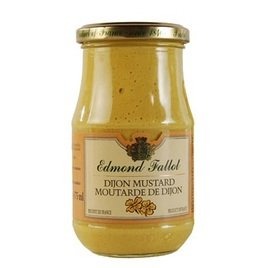
Item Name: Fallot Dijon Mustard (Large)
Bullet Point 1: Dijon mustard made with piquant horseradish and mustard seeds stone ground in a traditional mill Imported from France
Bullet Point 2: This flavorful French Dijon Mustard made with stone ground mustard seeds and piquant horseradish.Made using traditional methods
Bullet Point 3: Wholesome Good is a proud seller of Fallot Dijon Mustard with Honey and Balsamic and mustard seeds stone ground in a traditional mill
Bullet Point 4: French Dijon mustard made with bright and summery Provencal herbs (red pepper, garlic, paprika), extra virgin olive oil
Bullet Point 5: Dijon mustard enhances everything from meats and vegetables to sauces and salad dressingsMade with all-natural ingredients, using traditional methods since 1840
Product Description: 13.8 OZ This is one of our favorite Fallot products - we love it on our hotdogs and brats. The mustard seeds are mixed directly with the wine vinegar, spices and flavorings of each manufacturer's specific recipes. The mixture is rough milled without sieving in order to keep the seed whole. The content in dry matter must be at least 18% of the total weight. In 1634, out of concern for the quality of is mustard, the city of Dijon imposed the first statues on the mustard-making trade. Even before this date the region was well known for the quality of its mustard. The 18th century discovery of verjuice - juice from grapes harvested in Burgundy - put the finishing touch of quality to this fine product. In the early 1900s it was found that wine vinegar produced a more consistent product than the juice of un-ripe grapes. Adding wine vinegar to the brown mustard seed and grinding the mixture using traditional grindstones - so as not to damage the heat-sensitive paste - helped to earn DIJON MUSTARD a worldwide reputation for quality. The Fallot Mustard Mill is the last independent Burgundy 'Moutarderie - mustard mill. Fallot has been an independent Burgundian family business since 1840, and is the only one still housed on its original premises, a few steps away from the Hospice of Beaune. Marc Désarménien, the grandson of the man who took over the company, is currently in control of the business, while his father still plays an active role in the company. Fallot is very proud and protective of the Dijon tradition. The seeds are selected for their quality and are still ground as before using traditional millstones. Now as before, Fallot looks to the mustard-maker's craft to guarantee a quality product, which is why they still use traditional millstones in their process - indeed, they the only Dijon producer that still uses the traditional stone mill method.
Value: 13.8
Unit: Ounce

Price: 13.02